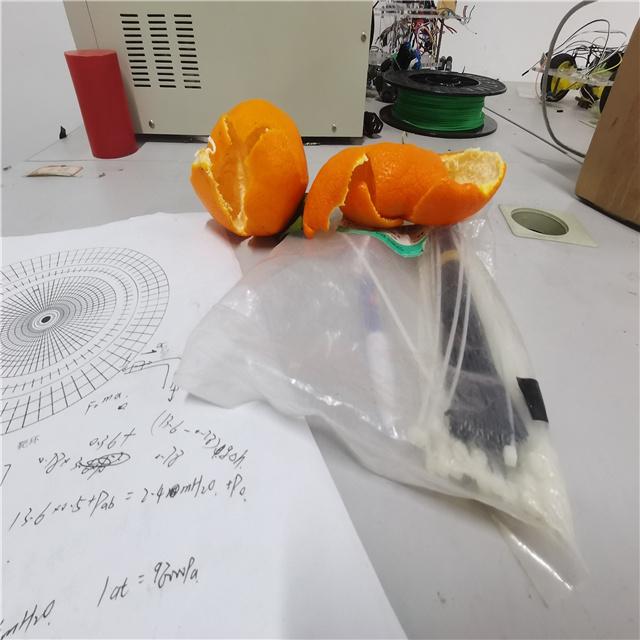
Label: peels